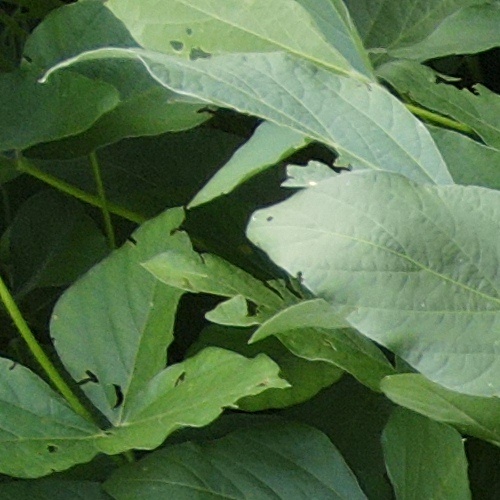
Label: Caterpillar